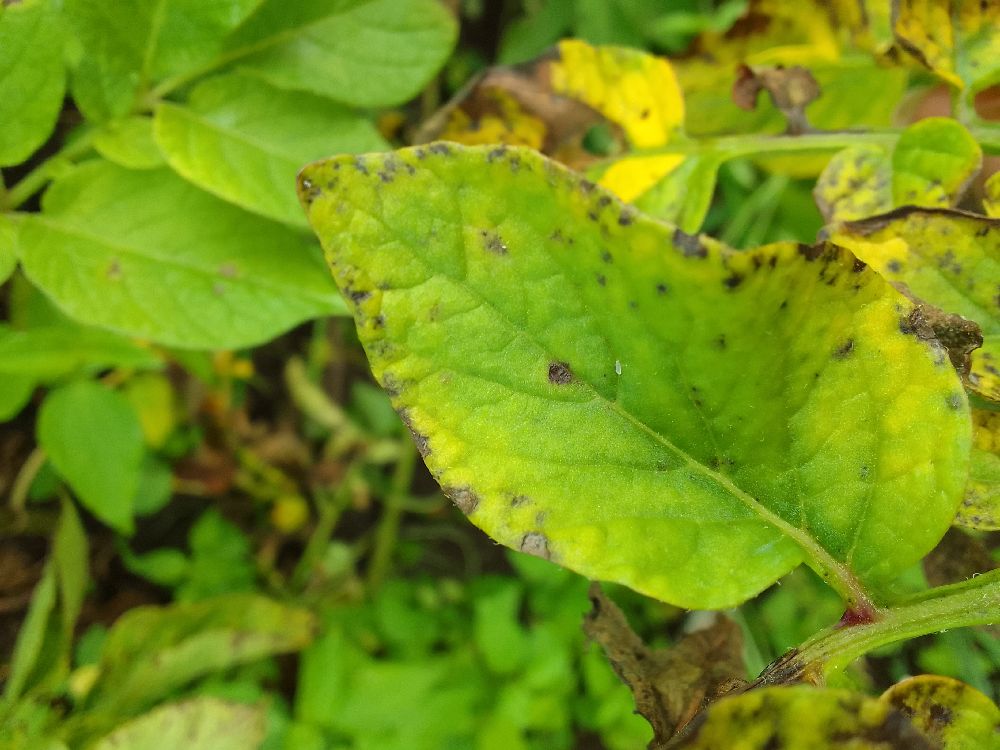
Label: Early blight